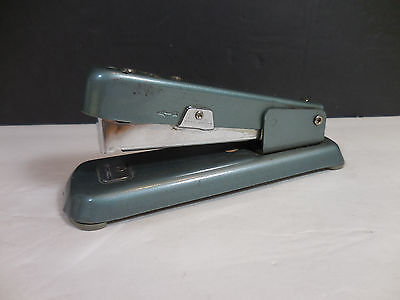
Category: stapler